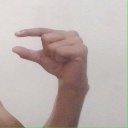
अक्षर: ग